Amanita brunnescens

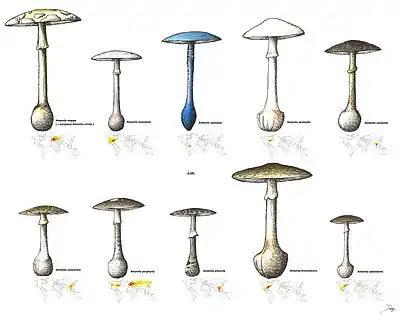
"A. brunnescens" (bottom, second from right) compared to other species

"A. brunnescens"' most distinguishing features are the characteristic "Amanita" stature with warts and partial veil, as well as the cleft foot and reddening base.